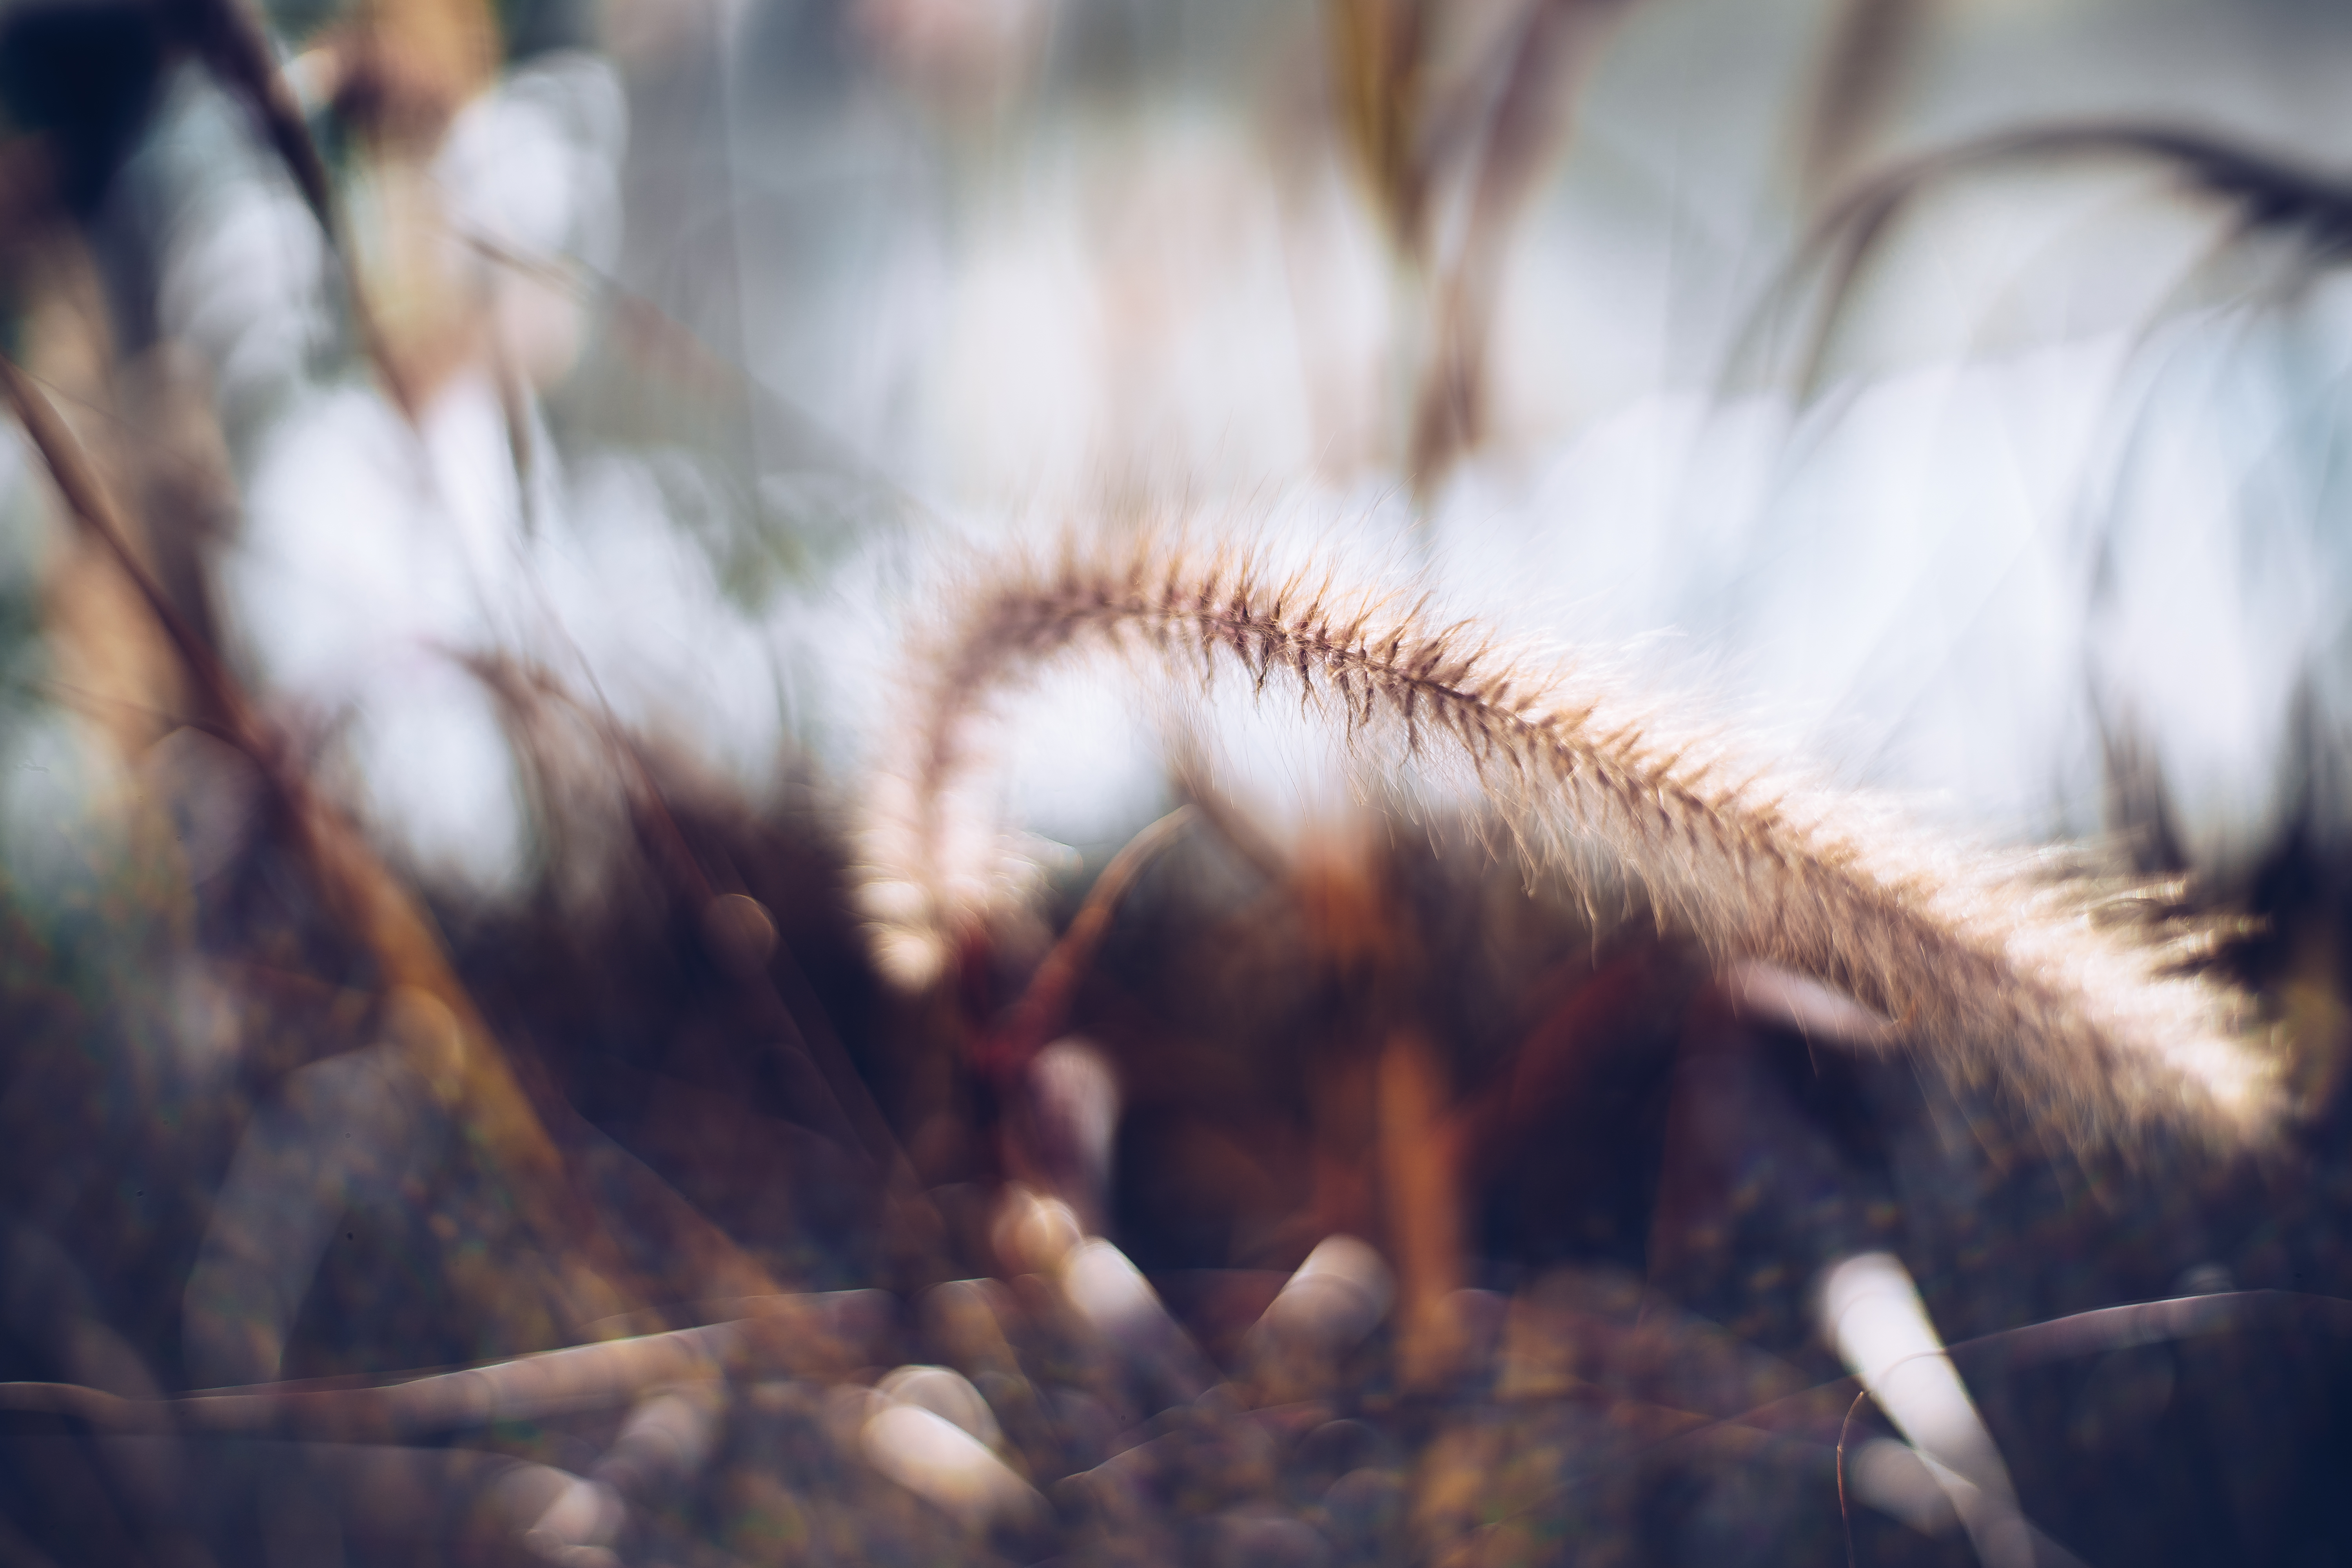
light, background, beautiful, beauty, blur, bokeh, bright, closeup, color, colorful, copyspace, countryside, environment, field, fresh, garden, golden, grass, grassland, grassy, green, grow, landscape, lawn, leaf, macro, meadow, morning, natural, nature, nobody, outdoor, outdoors, plant, rays, season, shine, spring, summer, sun, sunbeam, sunlight, sunny, sunset, sunshine, vibrant, vivid, water, weather, yellow, close up, branch, eye, organ, organism, macro photography, snout, sky, twig, photography, tree, wildlife, adaptation, fur, winter, forest, fawn